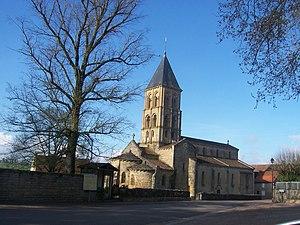
Eglise de Saint-Laurent-en-Brionnais